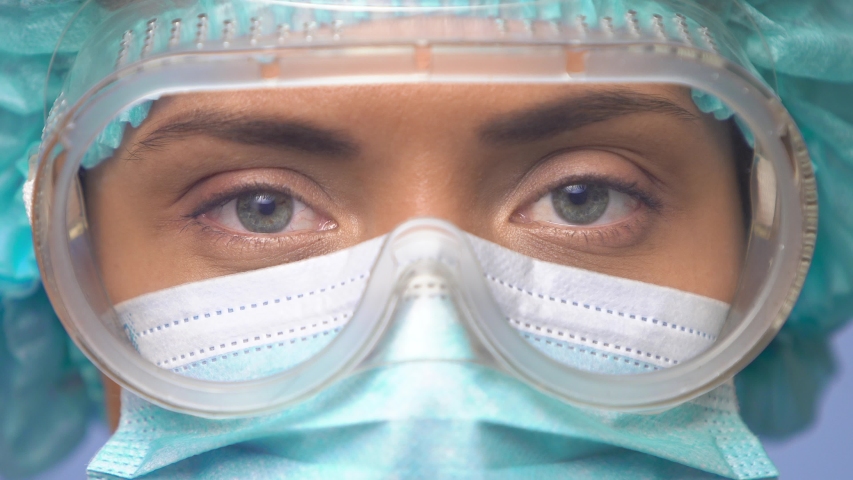
Objects detected:
Mask
Goggles